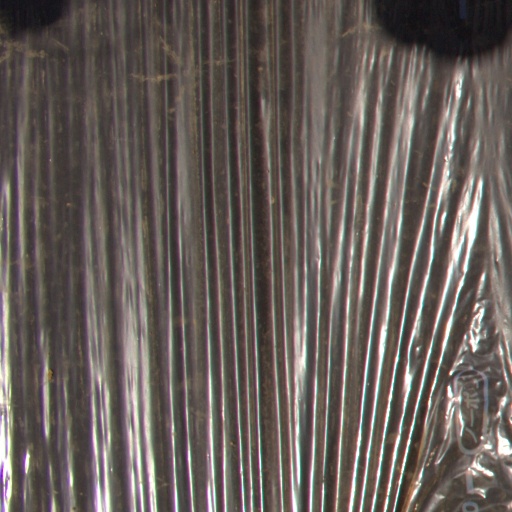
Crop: Jerusalem artichoke